List of birds of Afghanistan

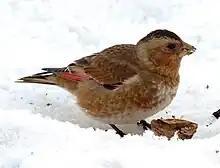

The grey hypocolius is a small Middle Eastern bird with the shape and soft plumage of a waxwing. They are mainly a uniform grey colour except the males have a black triangular mask around their eyes.